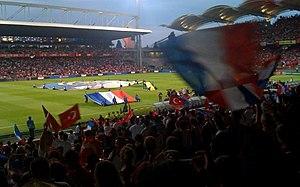
Match amical de l'équipe de France de football, au stade Gerland à Lyon, contre la Turquie (résultat final